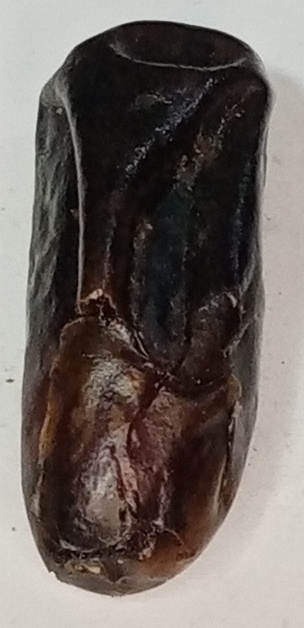
Variety: gajar
Size: small
Grade: grade-1